Laura Cha

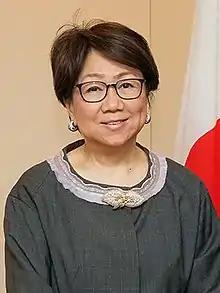
Cha in 2022

Laura Cha Shih May-lung, GBM, GBS, JP (born 5 December 1949) is a Hong Kong businesswoman and politician. She is the Chairman of Hong Kong Stock Exchange and Non-Executive Deputy Chairman of The Hongkong and Shanghai Banking Corporation. She served as a non-official member of the Executive Council of Hong Kong from 2004 to 2022.